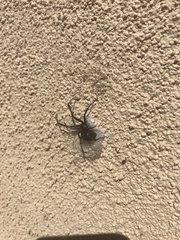
Species: Lactrodectus_hesperus